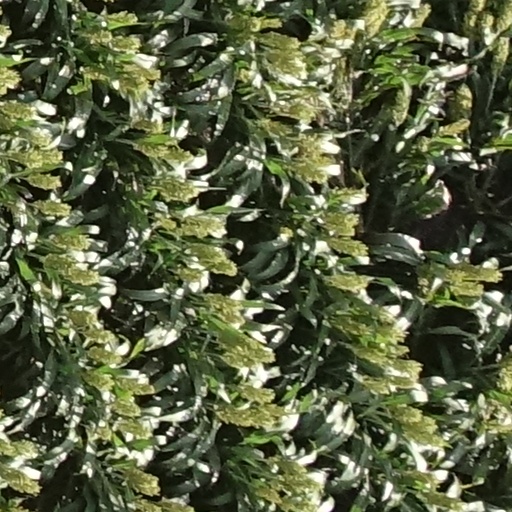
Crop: sorghum